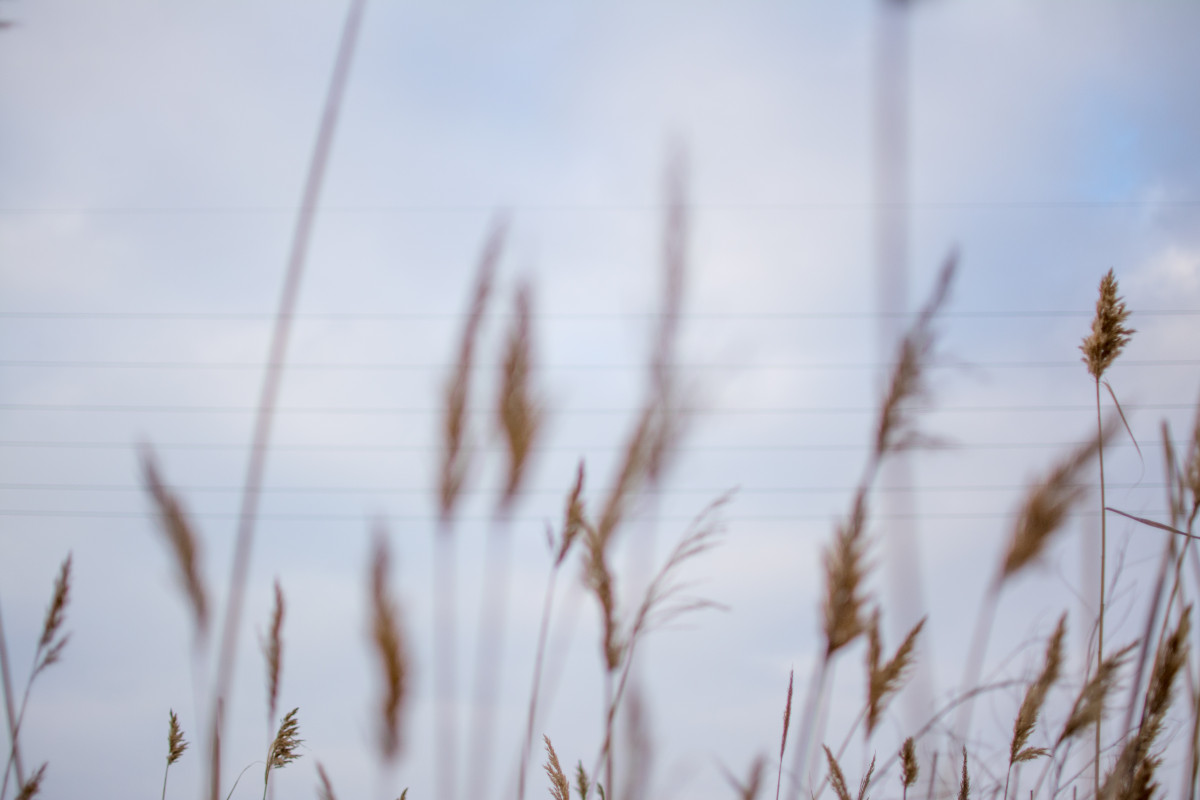
Tags: branch, winter, cloud, plant, sky, field, sunlight, morning, leaf, wind, reflection, season, close up, atmospheric phenomenon, grass family